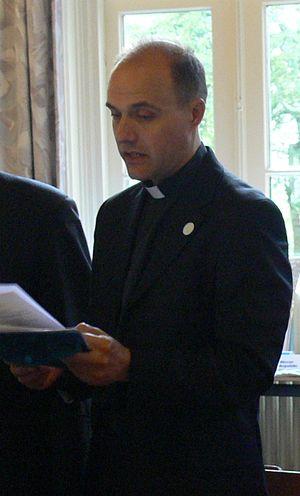
Vladimir Evguenievtich Koloupaïev né le 17 septembre 1964 à Mechtcherskoïe, dans l'oblast de Moscou, est un historien, docteur en sciences historiques, prêtre catholique russe, incardiné à l'archidiocèse de Lviv de l'Église grecque-catholique ukrainienne.